Reichsgesetzblatt

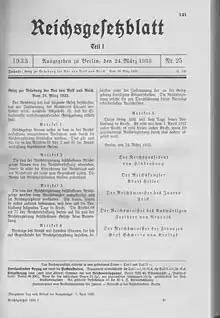
The Enabling Act of 1933 published as 1933 I p. 141

The continued to be used in Nazi Germany (1933–1945). The Enabling Act of 1933, for example, provided in its Article 3 that all laws enacted by the government – and not only those passed by the legislature (the Reichstag) – were to be published in the . The ordinances of the Reich were at first still published in the three publications named in the 1923 law, but soon other government gazettes were formed and prescribed as suitable for publication of such ordinances.